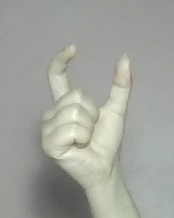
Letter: nun